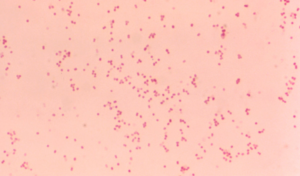
Moraxella catarrhalis est un diplocoque non mobile, aérobique à gram négatif et positif à l'oxydase qui peut causer des infections du système respiratoire de l'oreille moyenne, de l'œil, du système nerveux central et des articulations. Il infecte les cellules de l'hôte grâce au Trimeric autotransporter adhesin.